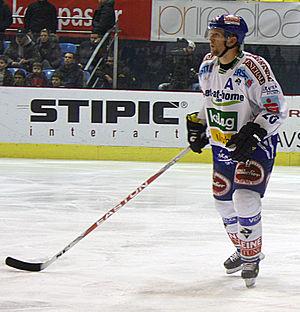
Mickey Elick est un joueur professionnel canadien de hockey sur glace.